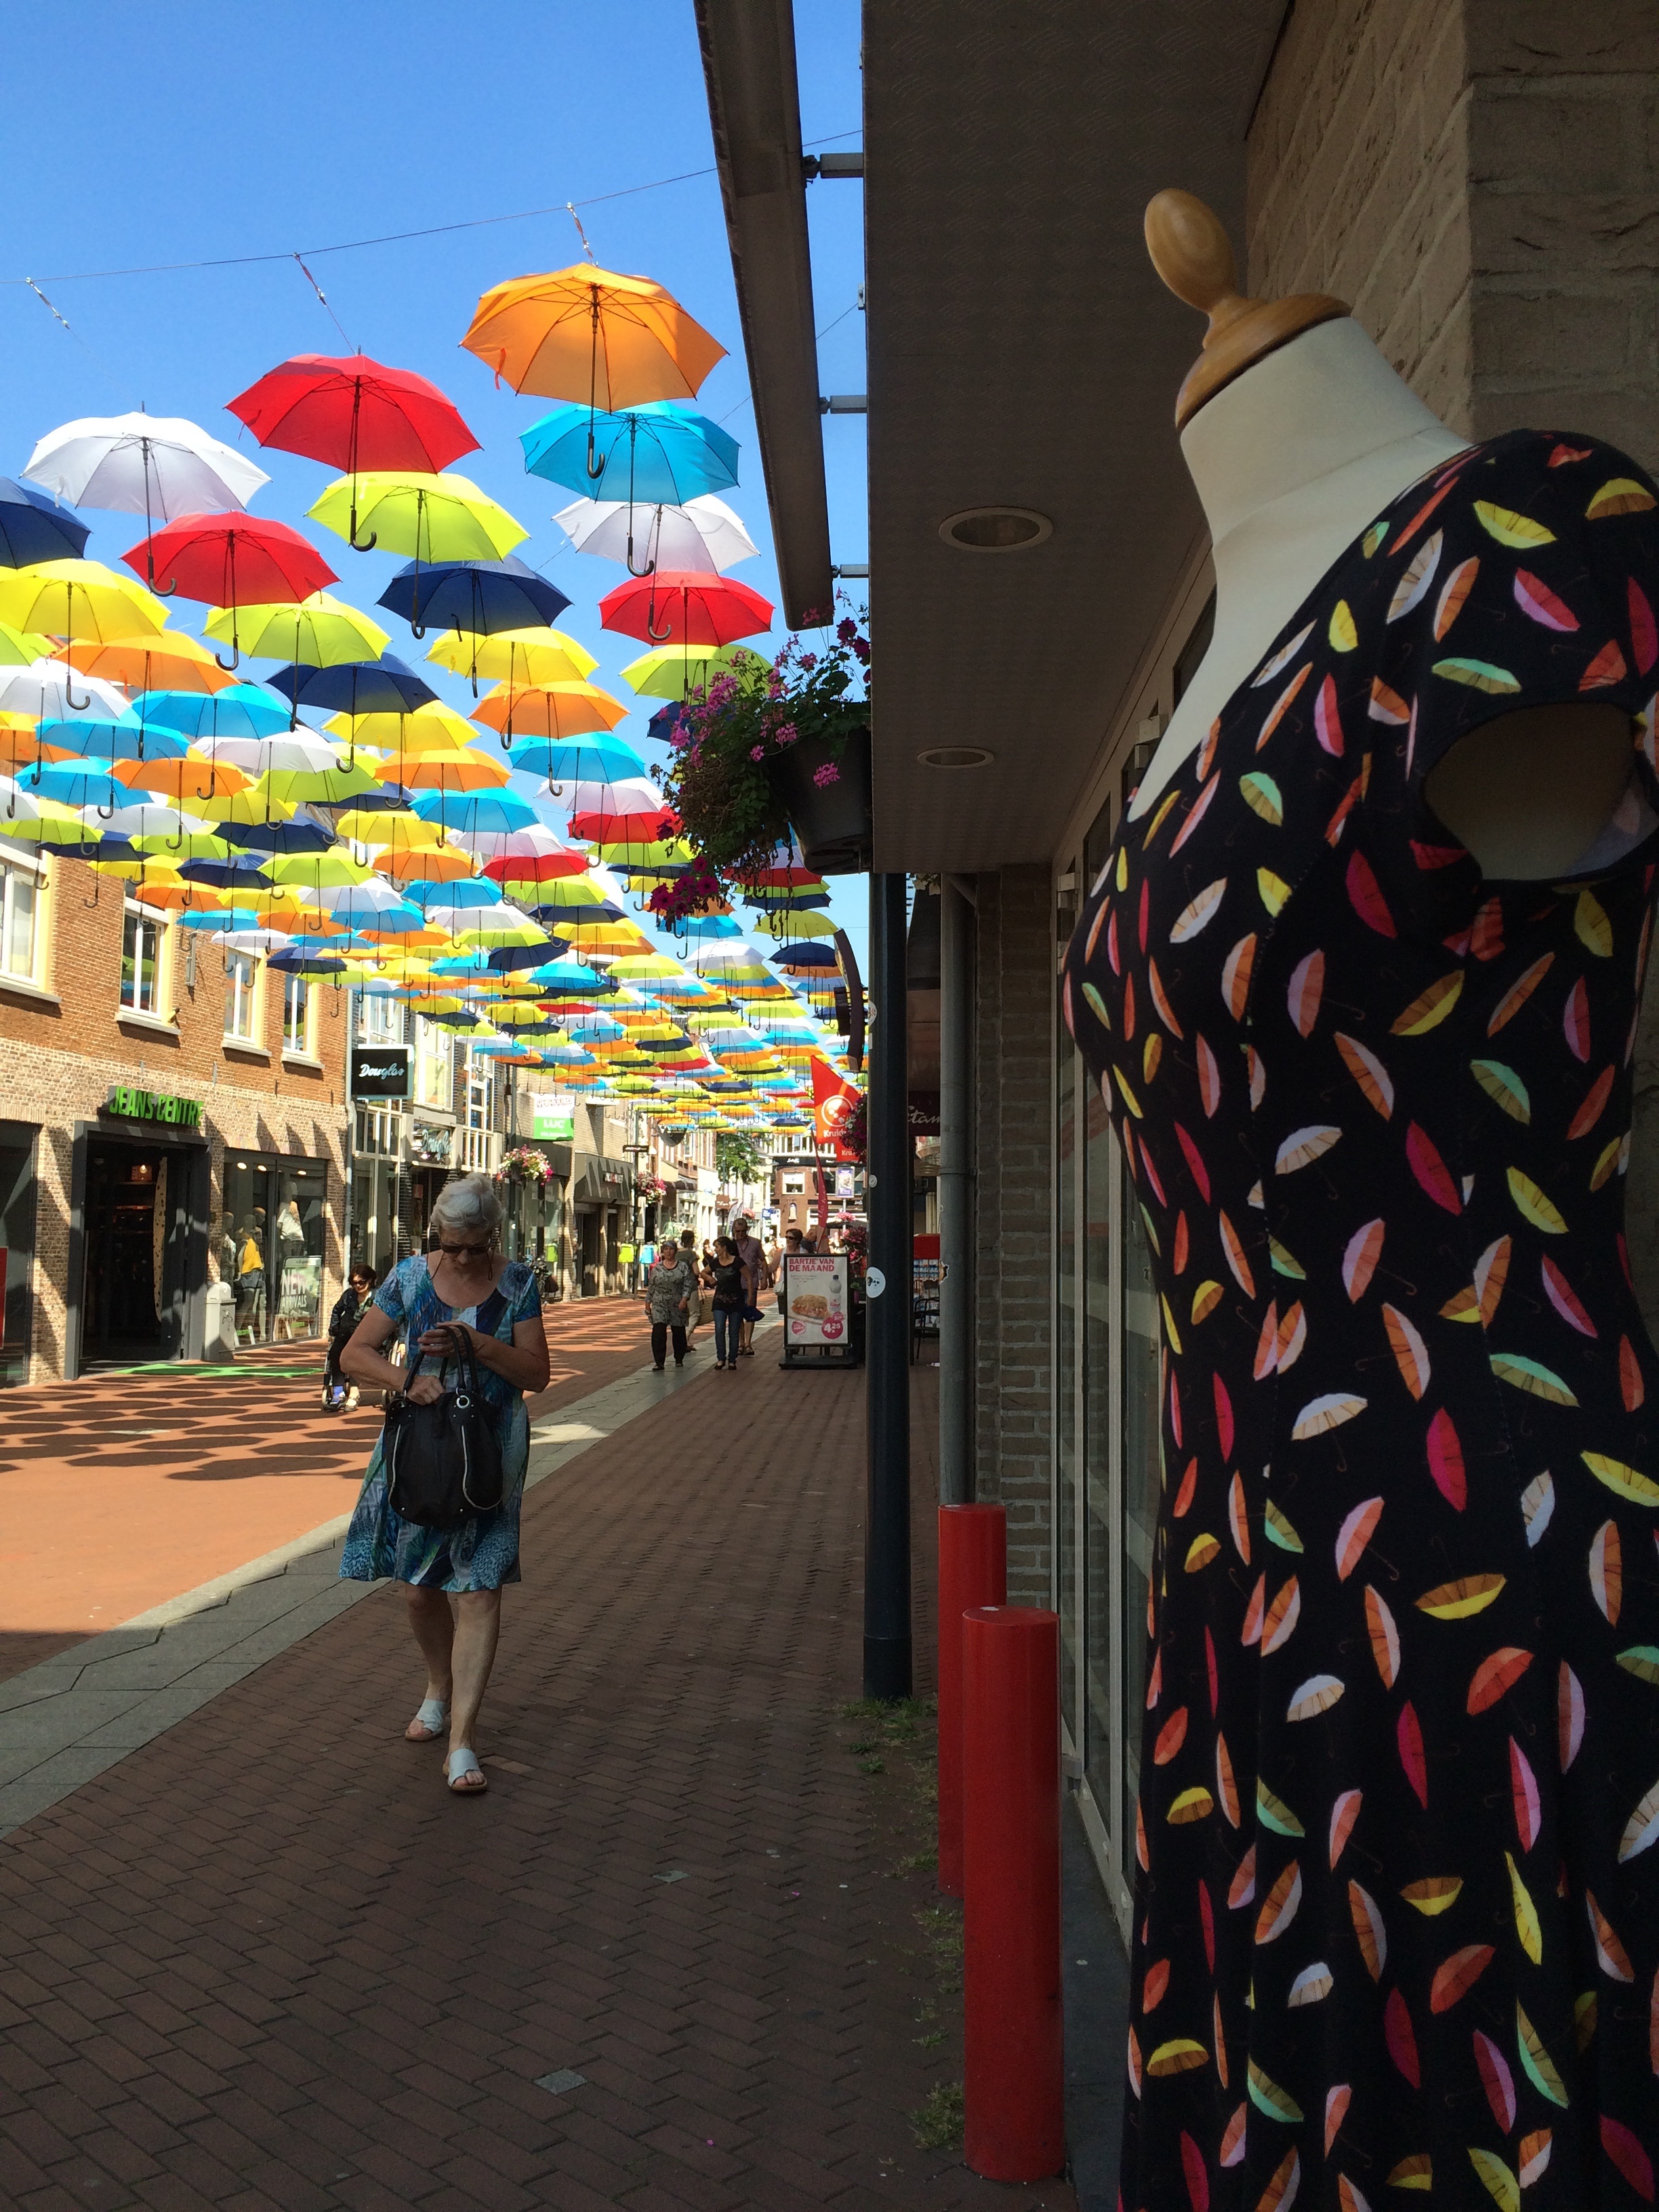
city, color, market, shopping, umbrella theme, centre of oosterhout, summer stadstafereel